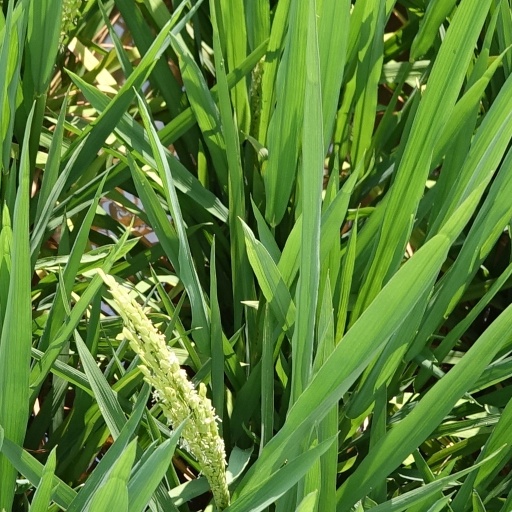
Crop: rice